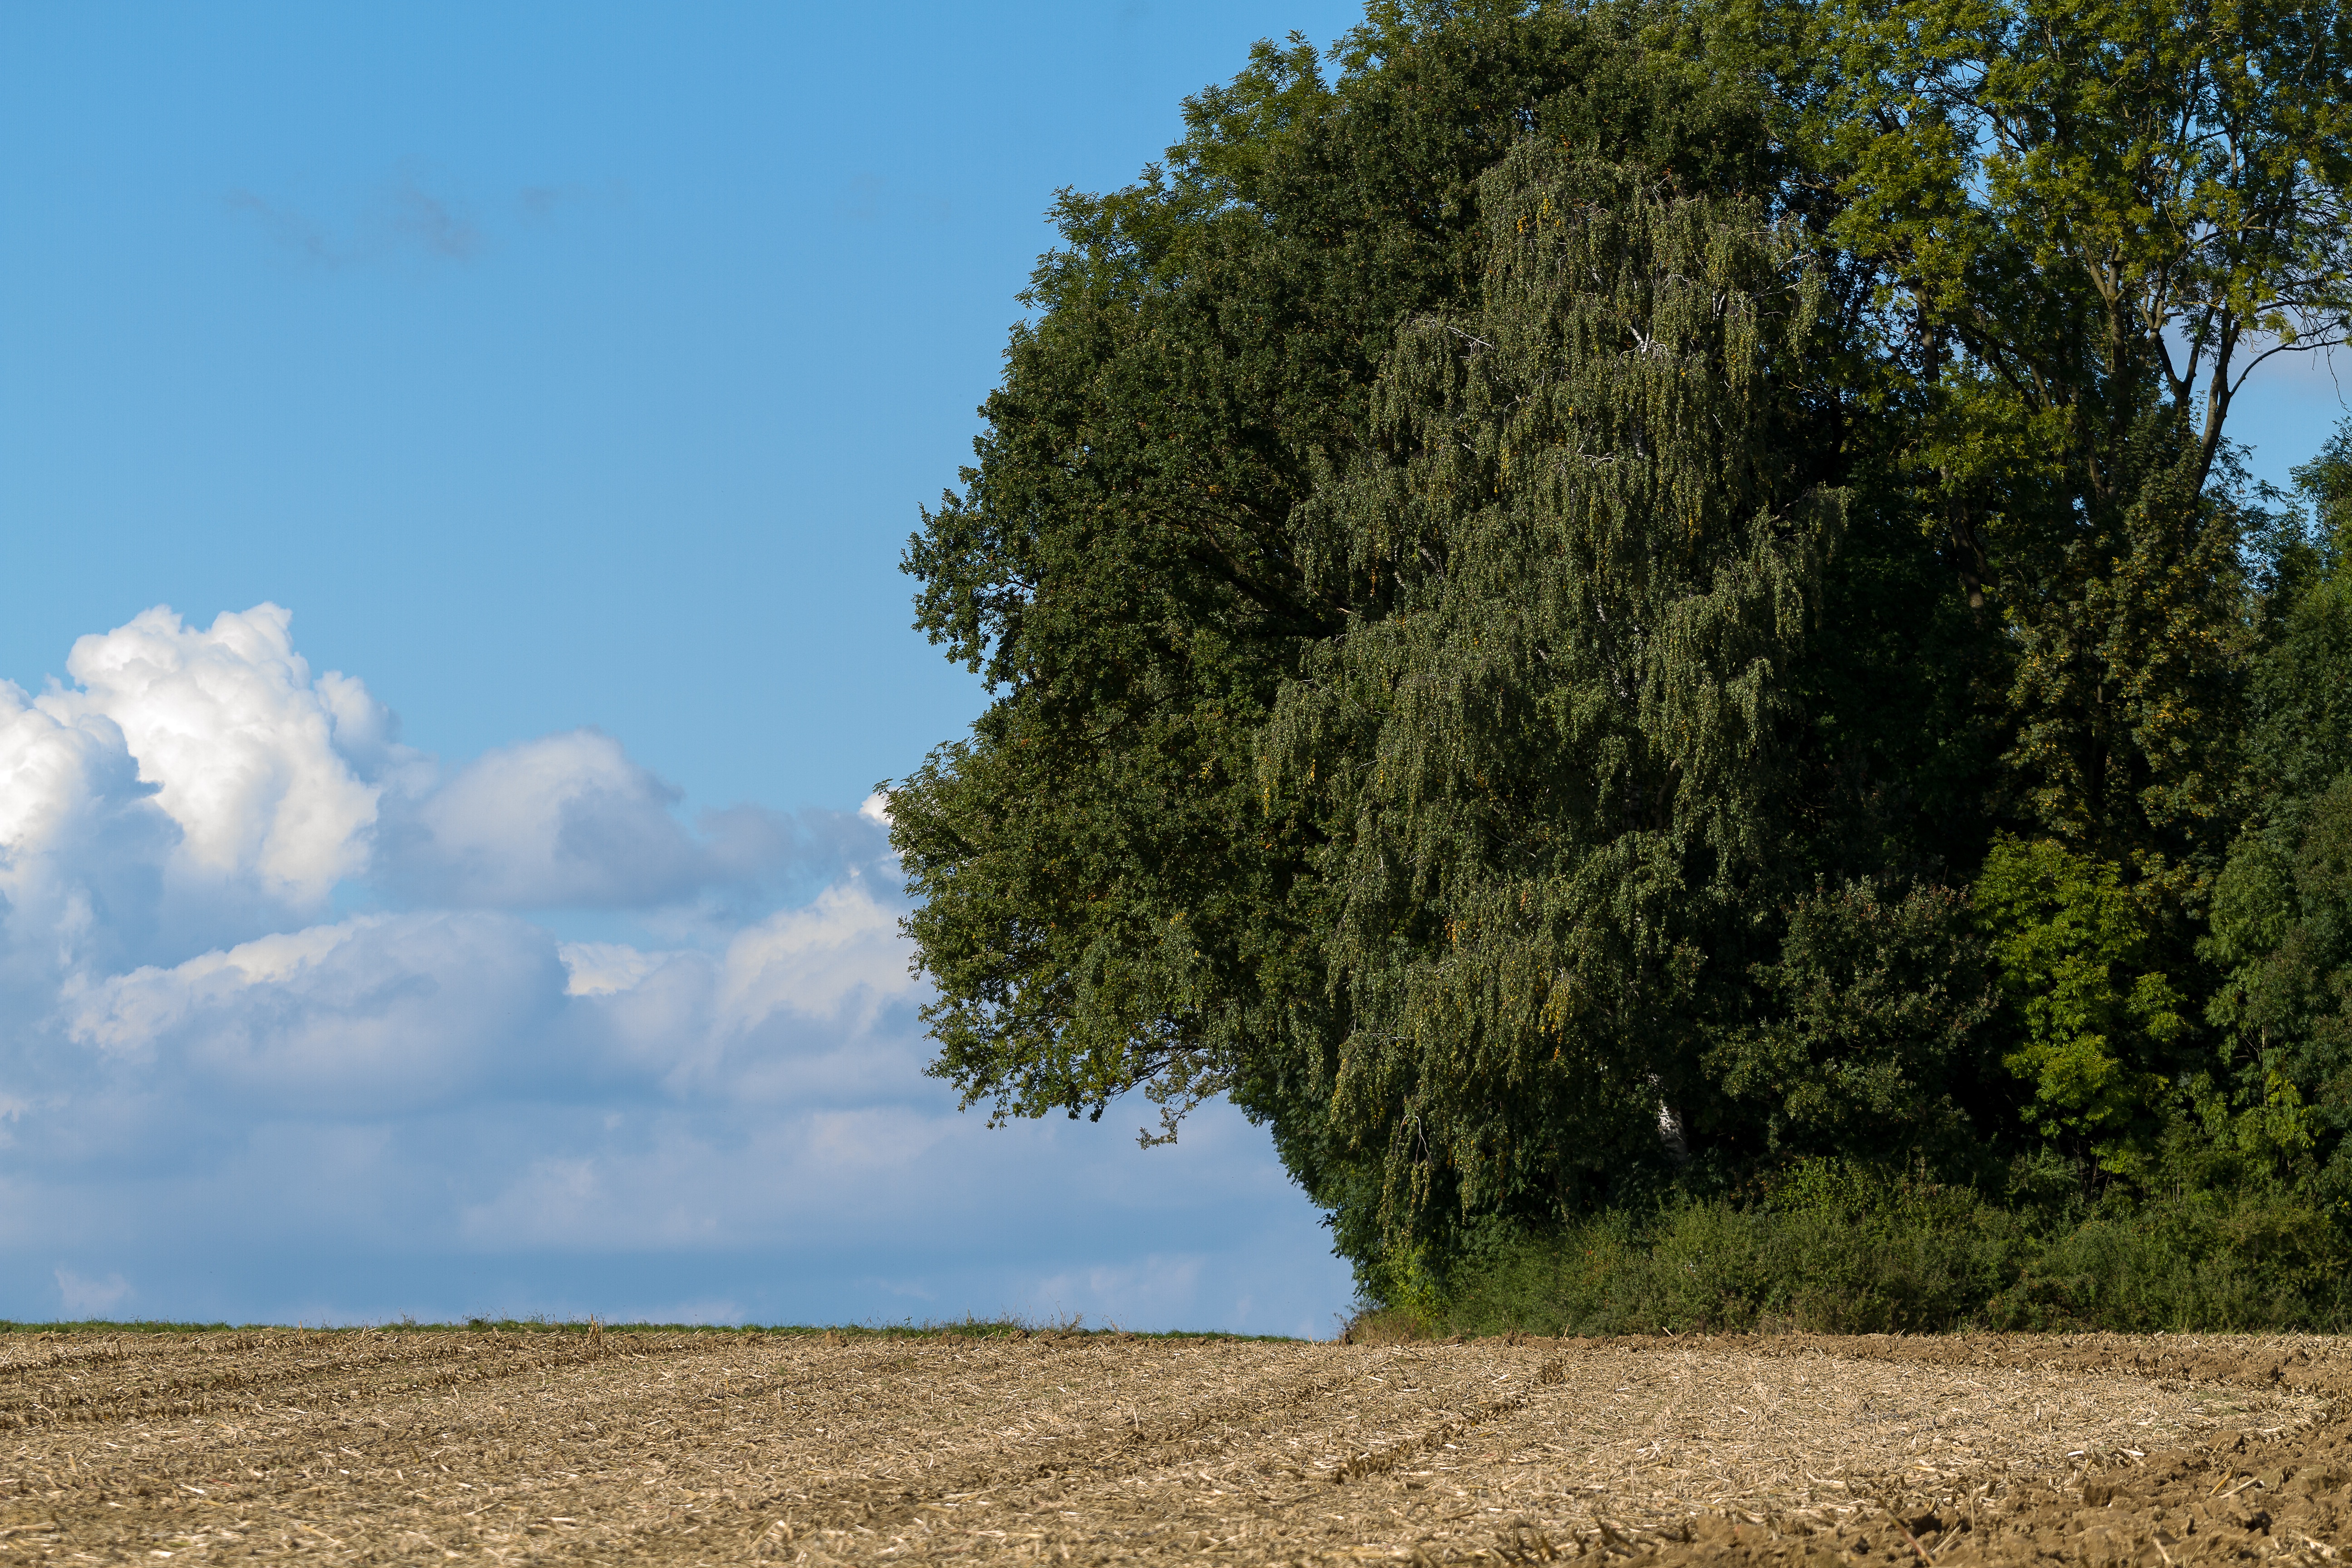
landscape, tree, nature, grass, horizon, plant, sky, field, hill, soil, blue, agriculture, clouds, landscapes, habitat, dog head, ecosystem, rural area, natural environment, grass family, woody plant